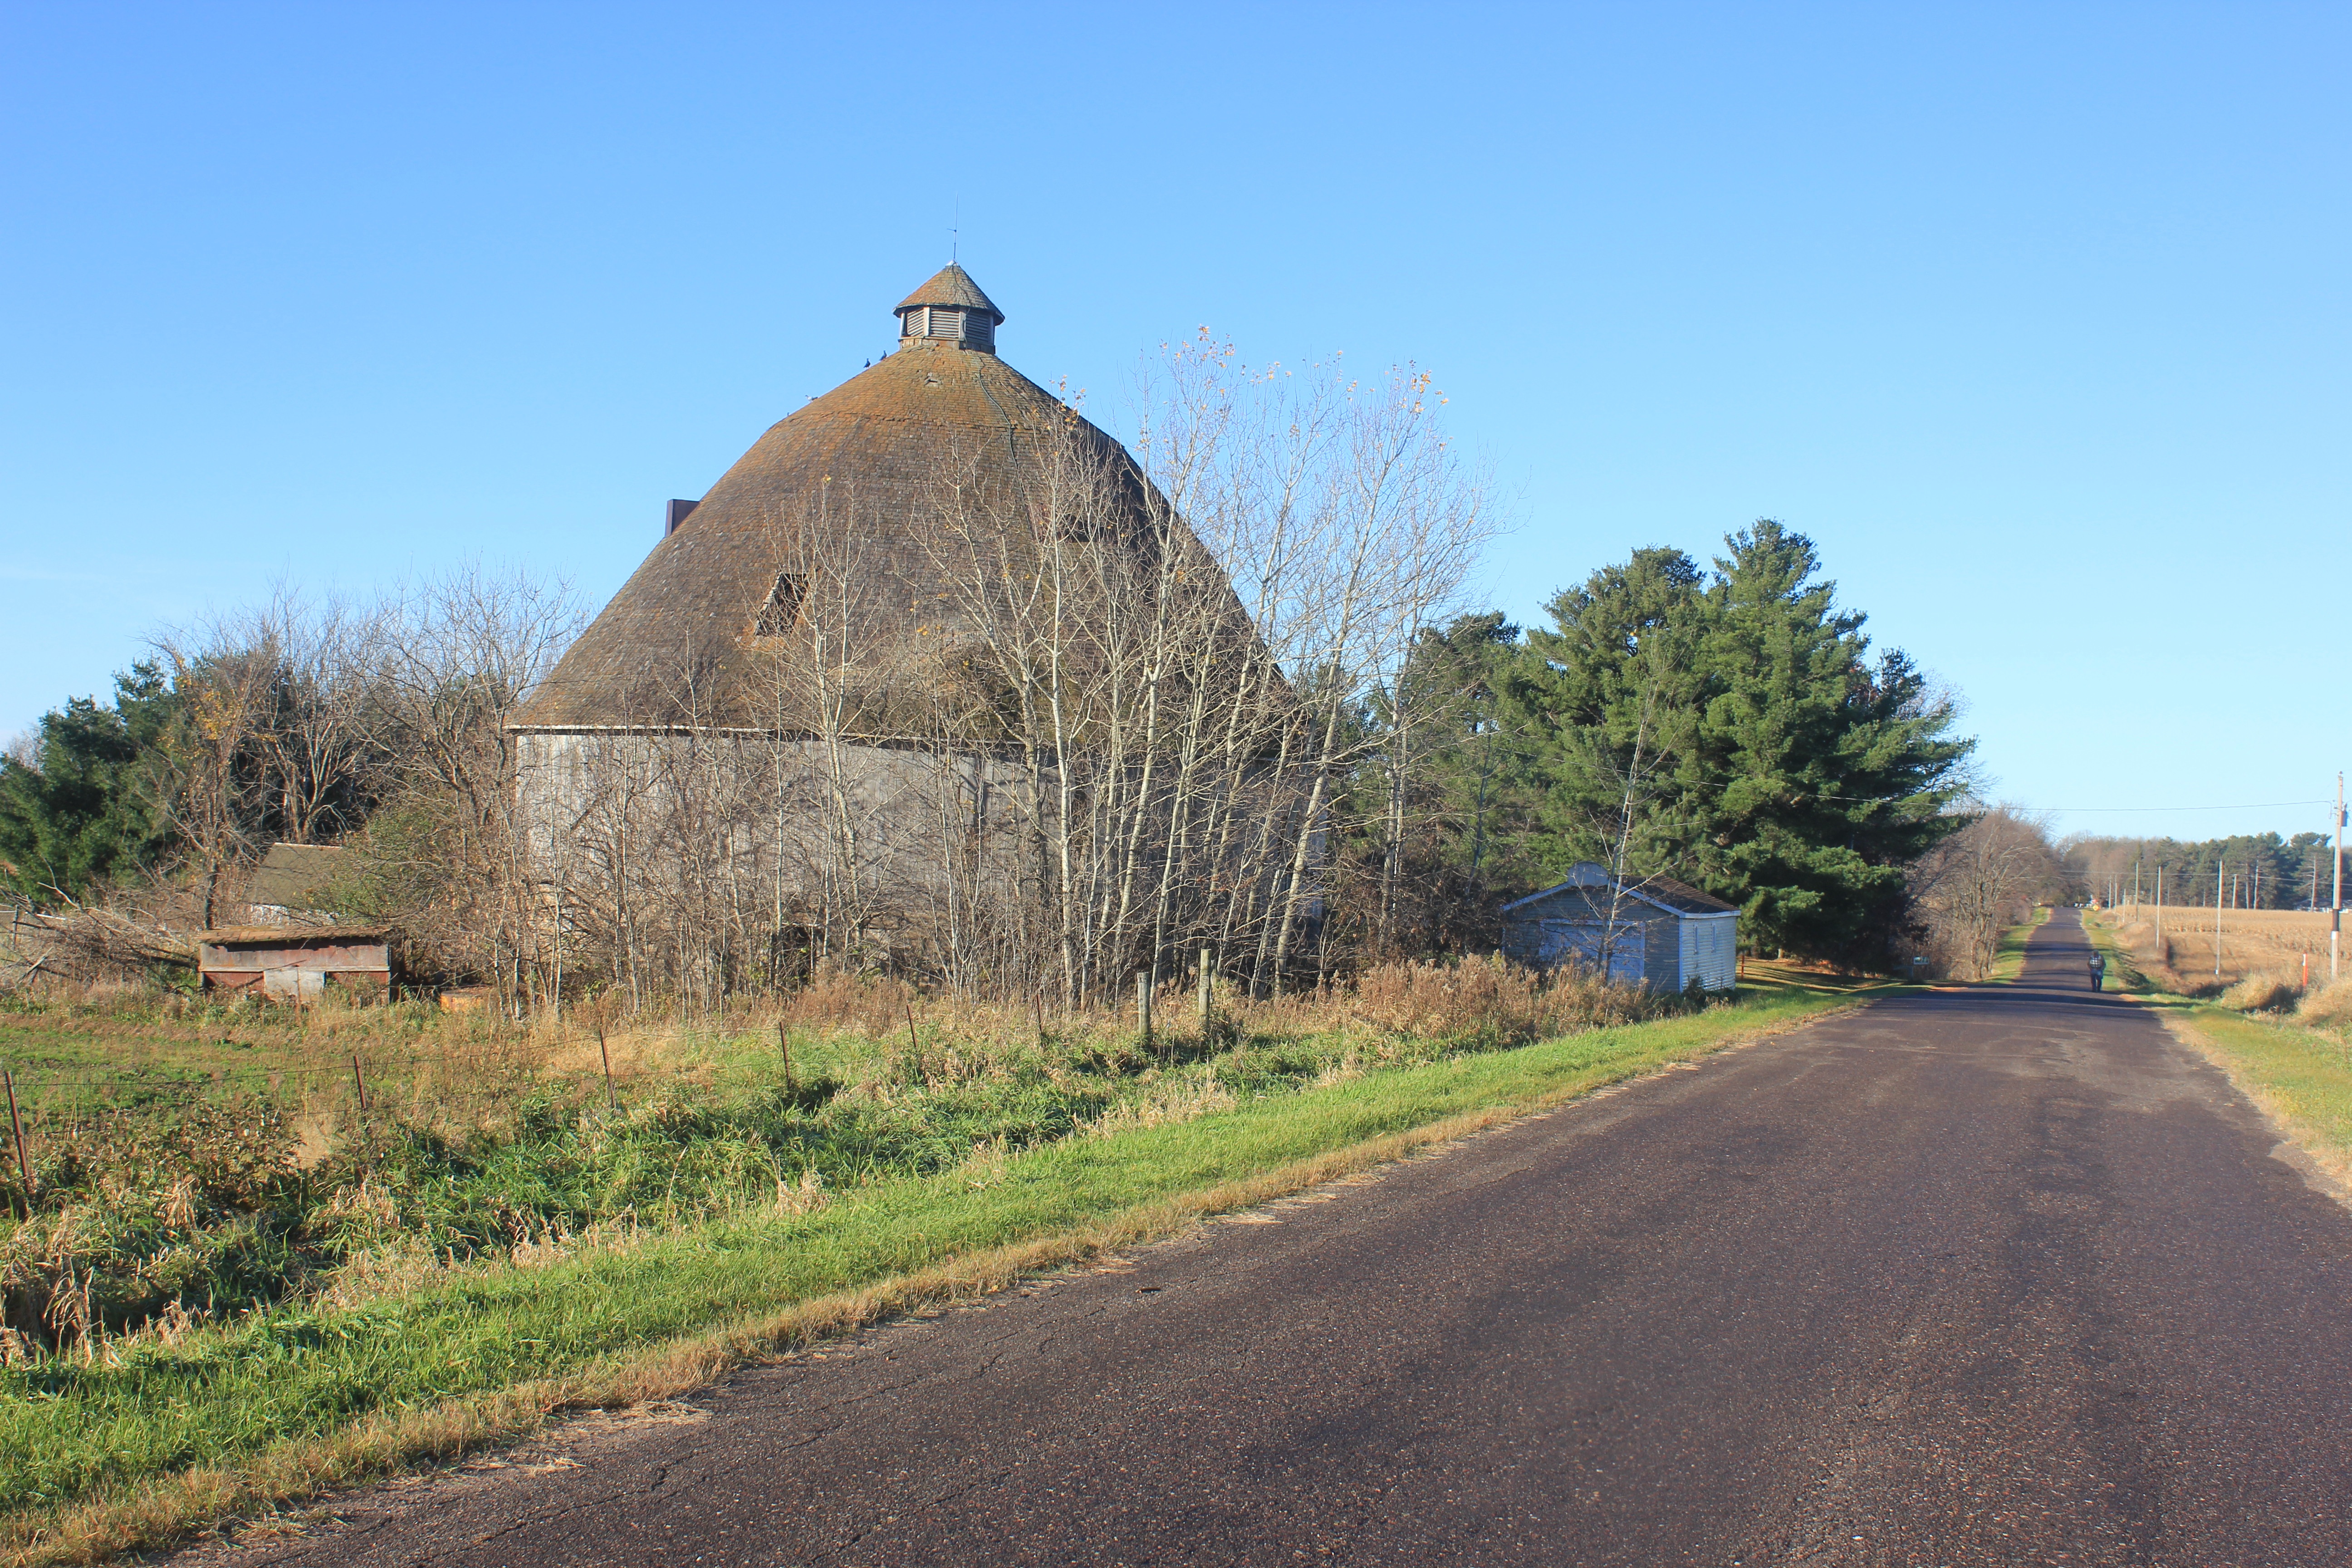
farm, countryside, hill, building, barn, rustic, village, rural, fortification, wooden, round barn, rural area